Bintan Island

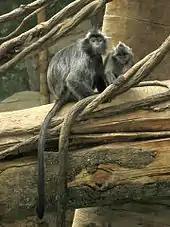
Silver leaf monkeys

Various species of sea animals and plants are found underwater. From squids to snails, from various fish to oyster – several marine species including sea turtles are found here. Dolphins are also sighted. The variety and diversity of sea life is very attractive. Wild animals seen on this forest trek are silver leaf monkeys, sunbirds, eagles and kites.